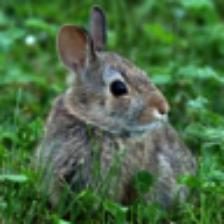
Label: NonHuman